Li Kotomi

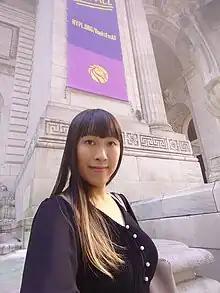

Li Kotomi (李琴峰, born on 26 December 1989), is the pen name of a Taiwanese fiction writer, translator, and essayist in Mandarin and Japanese. Her native language is Mandarin Chinese, but her novels are predominantly written in Japanese. Her literary career began in 2017 with the Japanese novel titled "Hitorimai" (Chinese: 獨舞 English: Solo Dance), which received the 60th Gunzo Prize for New Writers that year. Her novel "Higanbana ga saku shima" (An Island Where Red Spider Lilies Bloom) received the 165th Akutagawa Prize, which was established in 1935 in commemoration of Ryūnosuke Akutagawa.